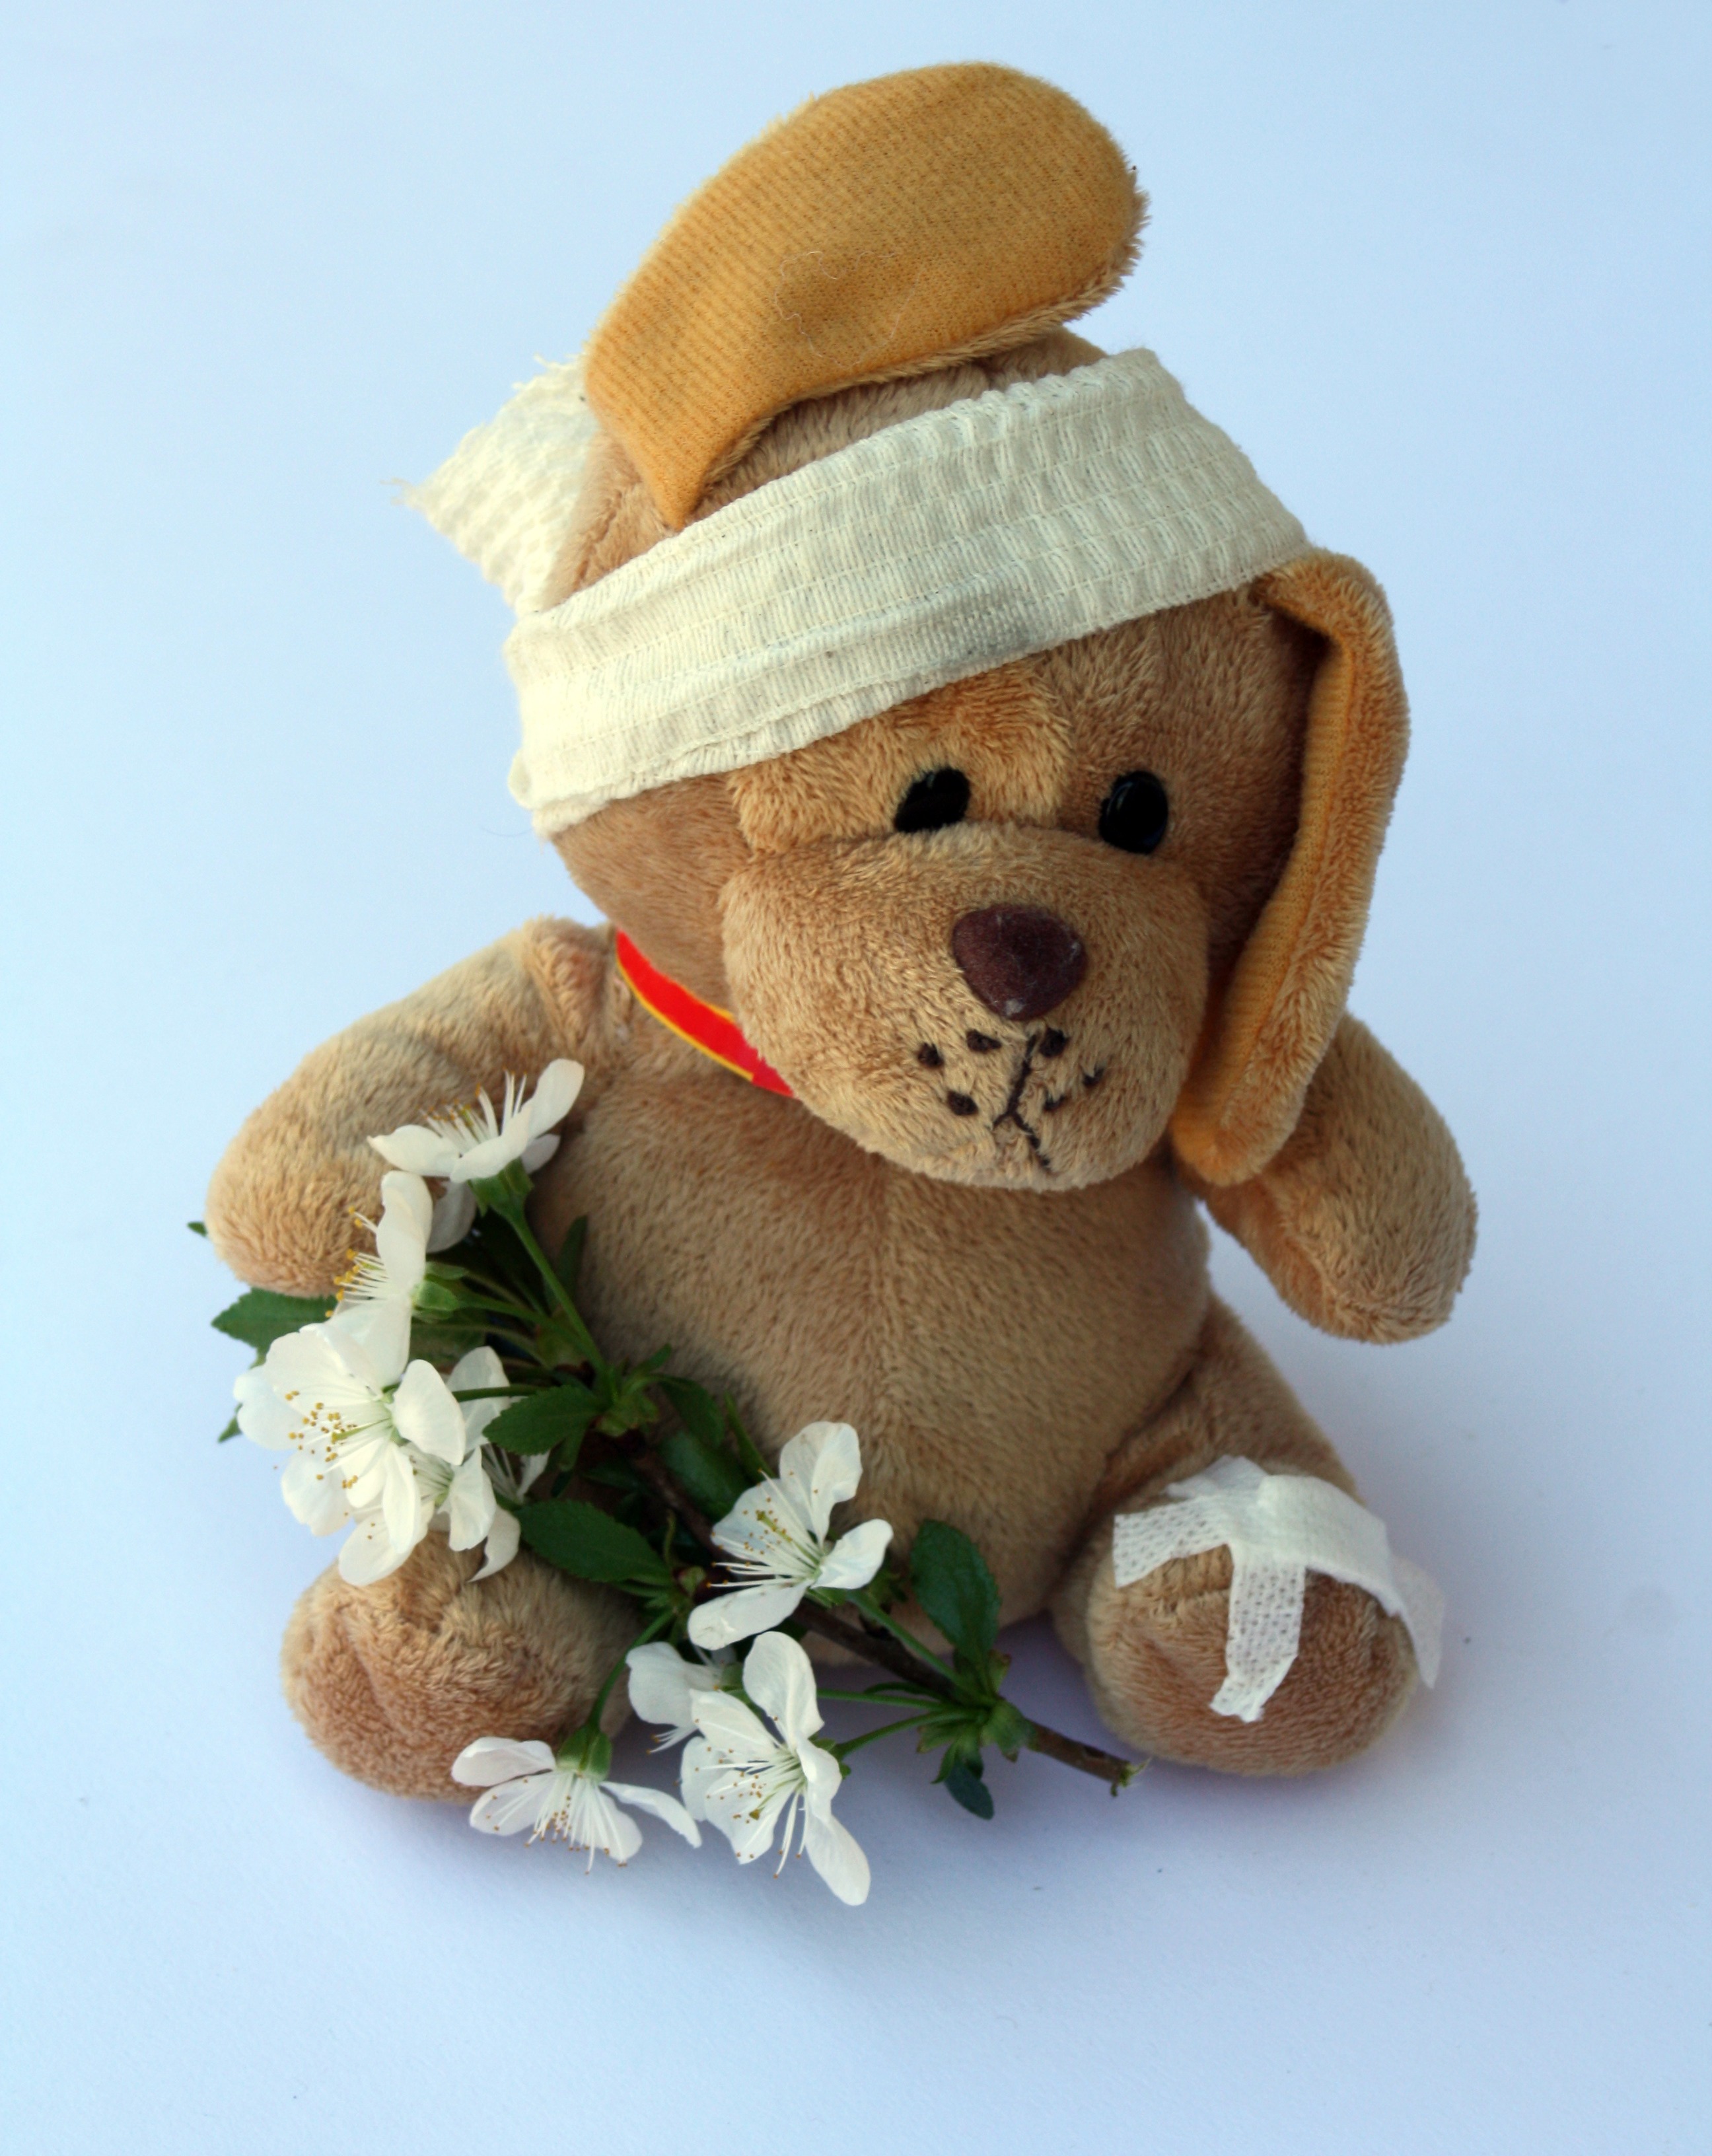
dog, leg, arm, toy, flowers, teddy bear, product, textile, sad, hospital, plush, association, stuffed animal, teddy, fever, ill, knuffig, injured, improvement, stuffed toy, niedlig, visit get well soon